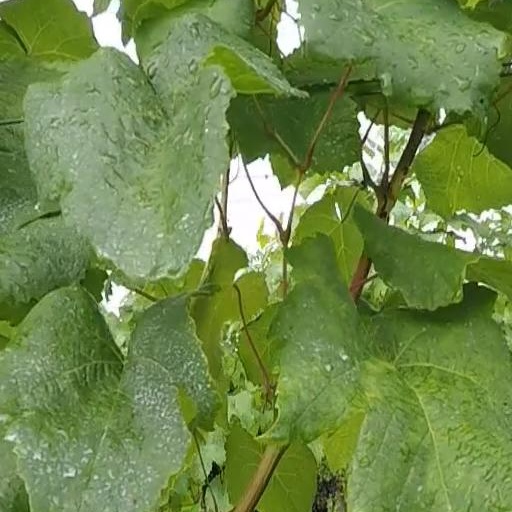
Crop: grape